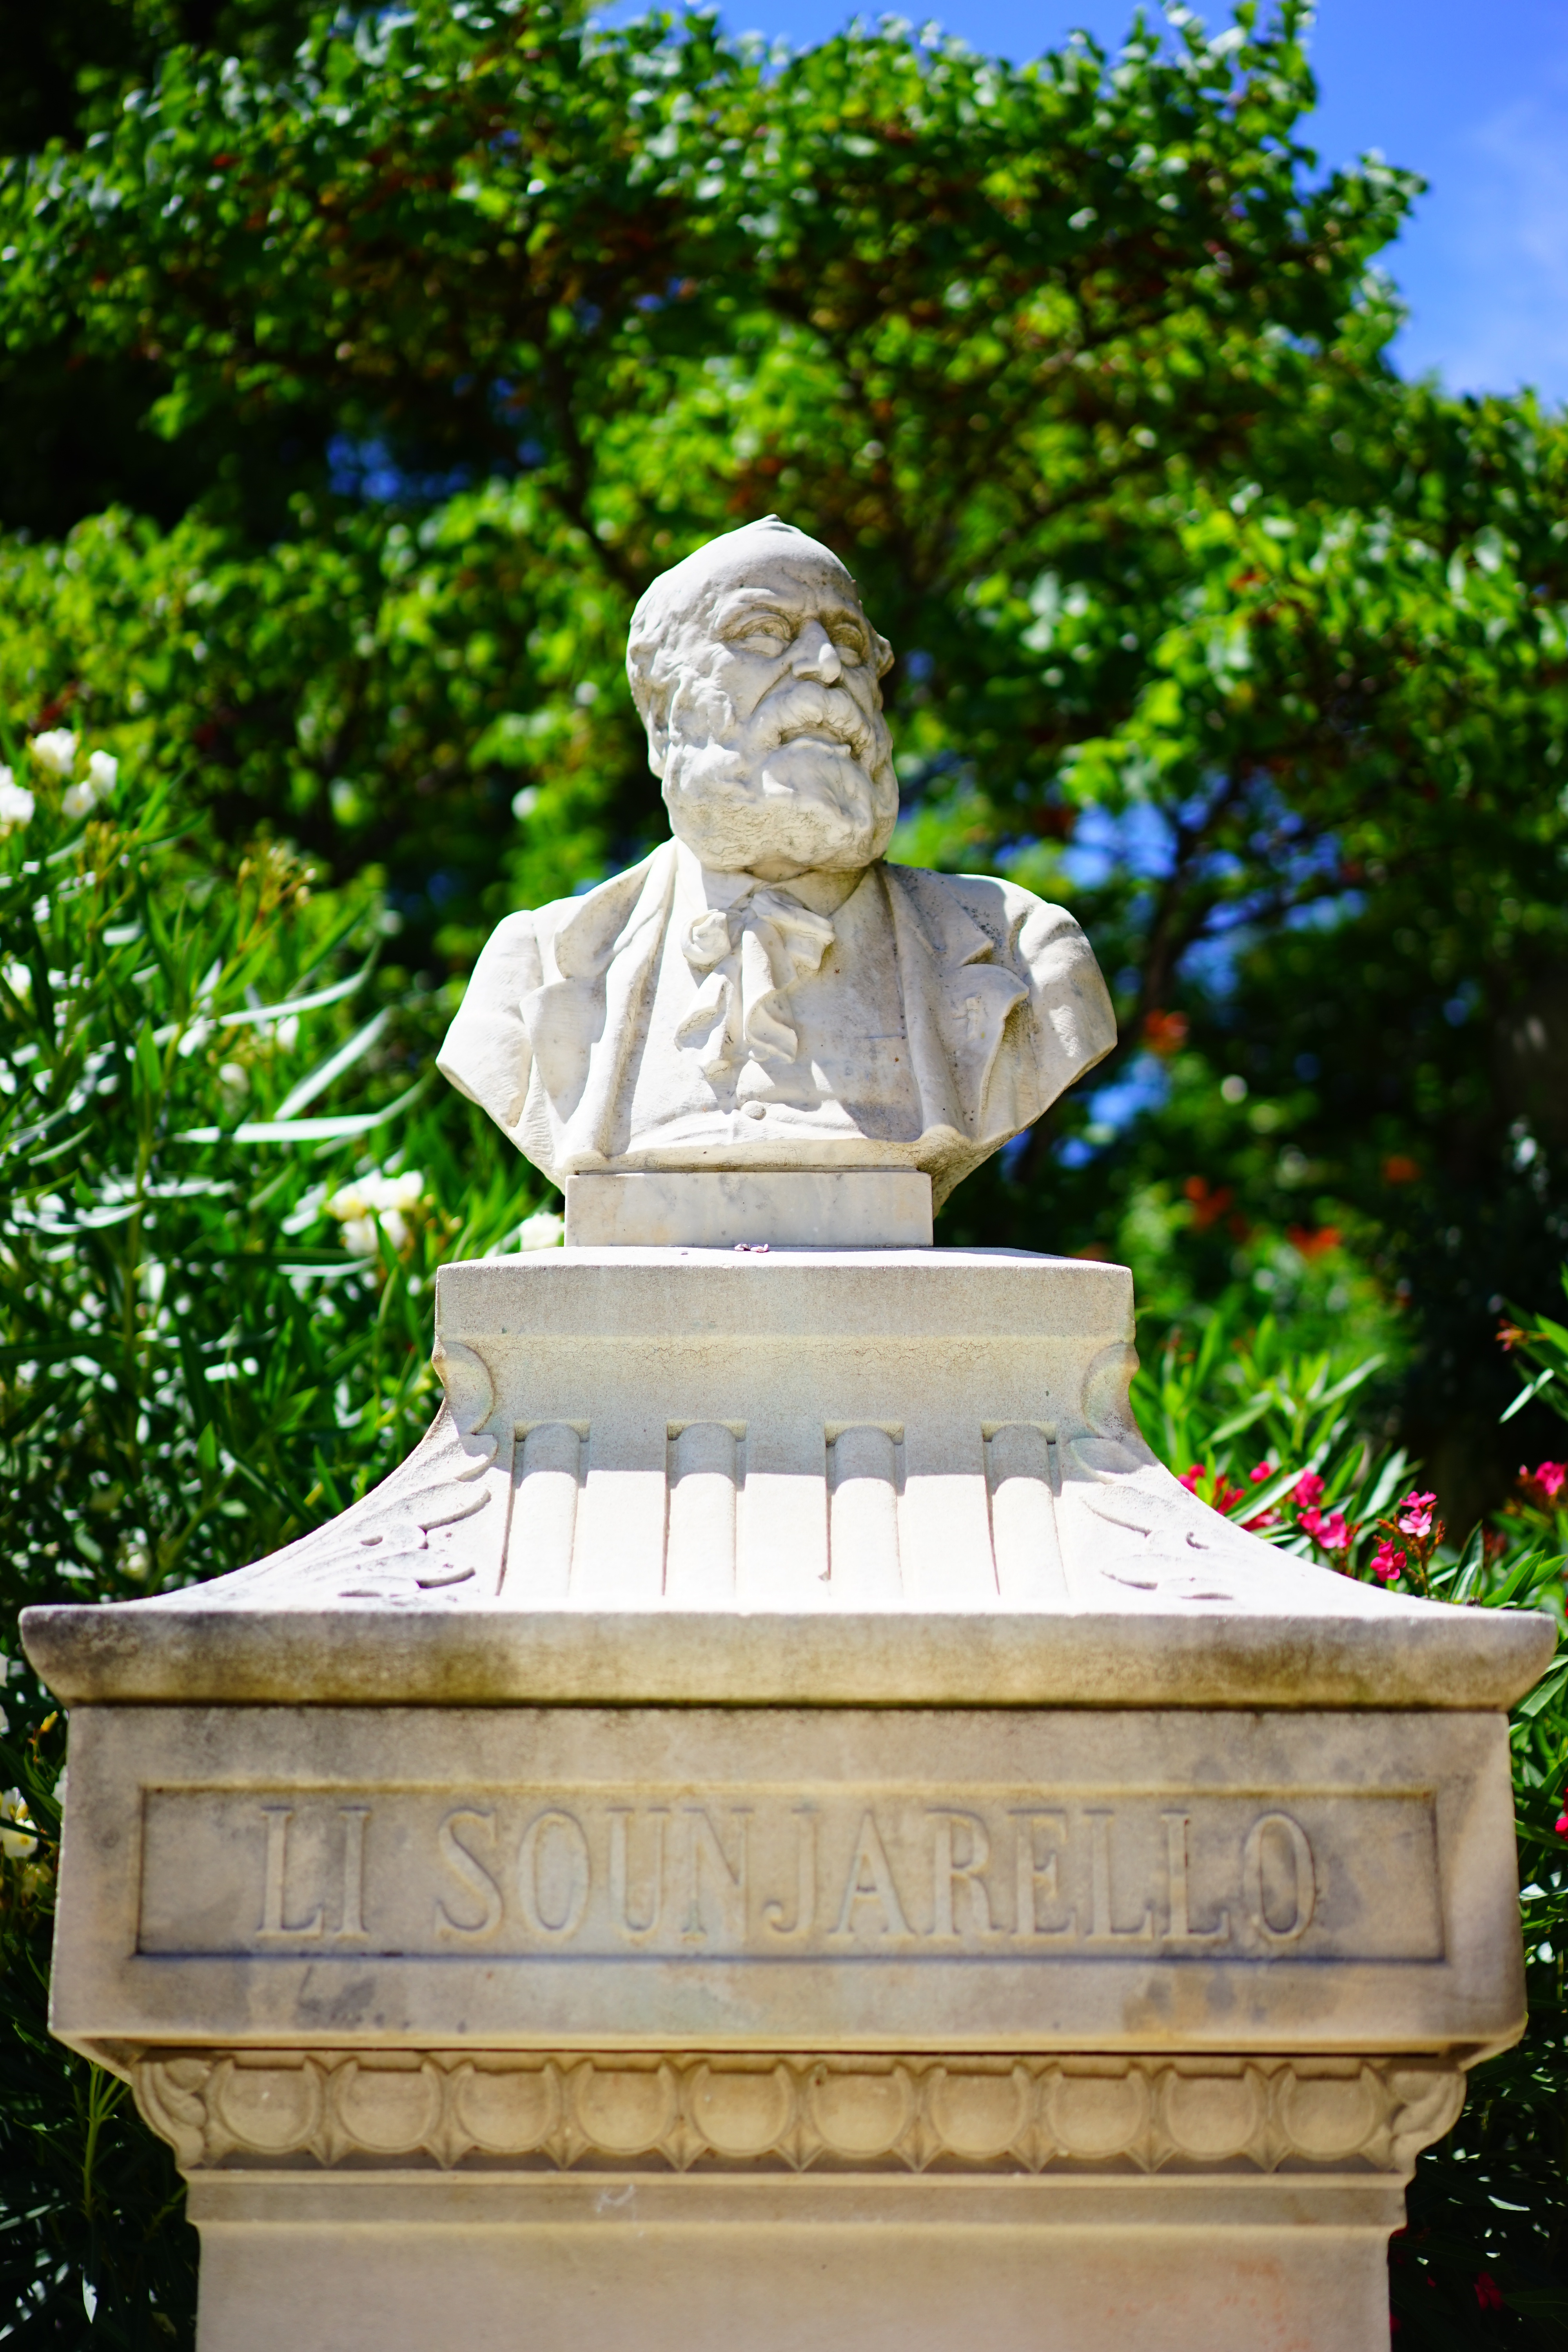
monument, statue, cemetery, fig, grave, sculpture, memorial, shrine, bust, avignon, el sounjarello